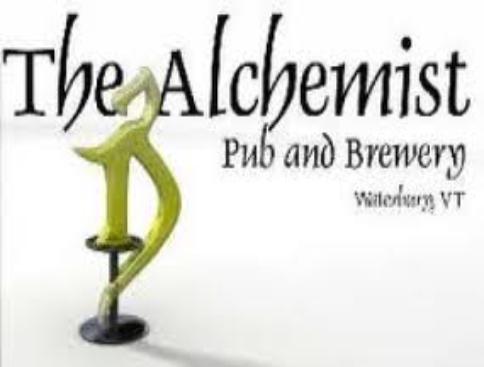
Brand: Alchemist
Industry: Clothes